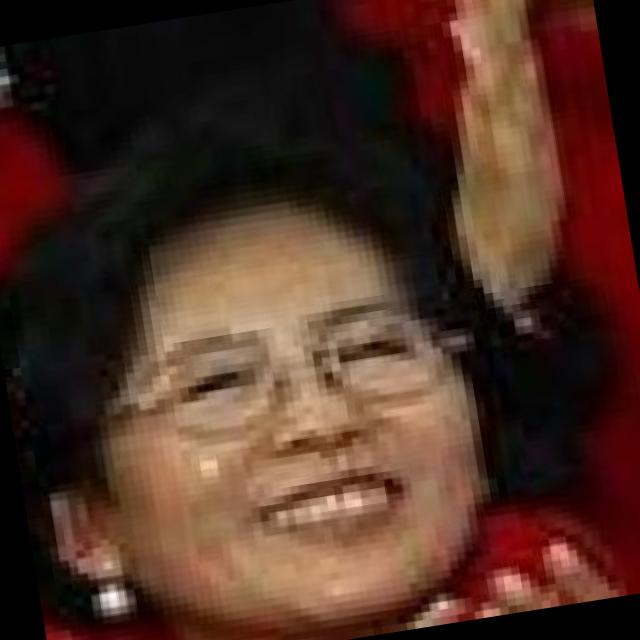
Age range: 45-64